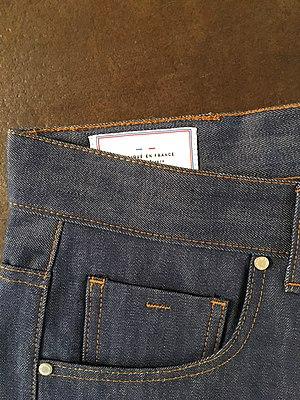
Rivet surJeans Ateliers De Nîmes en toile selvedge 13oz
Un jeans est un pantalon à coutures, coupé dans une toile denim, renforcé par des rivets, qui à l'origine est un vêtement de travail. Par extension, le denim est lui-même dénommé jean.